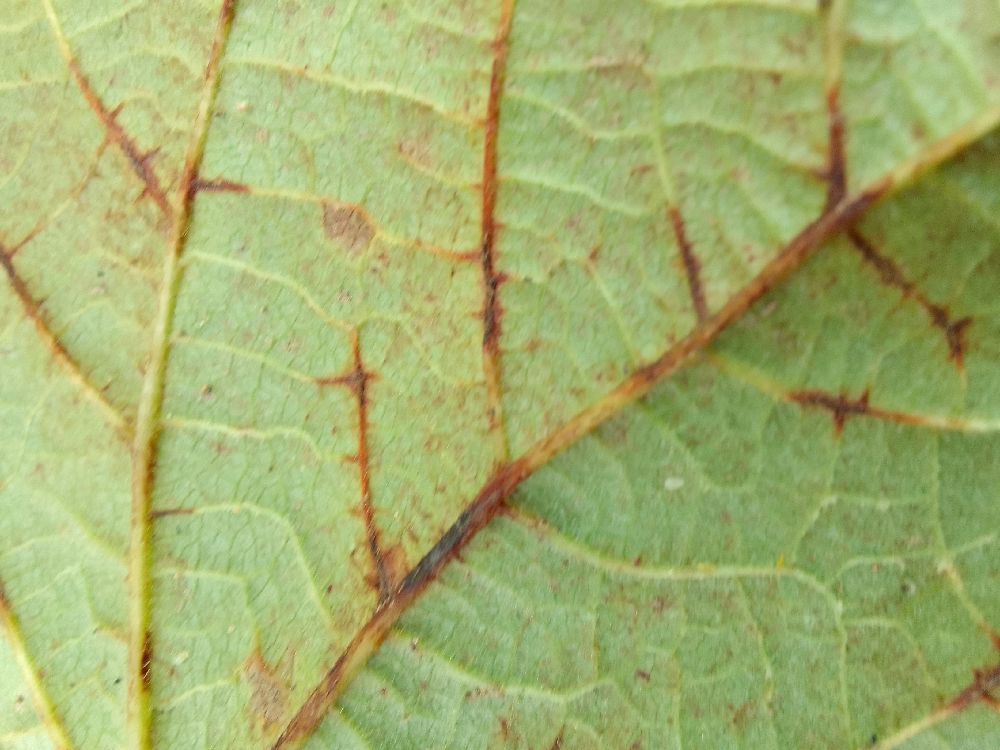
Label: anthracnose